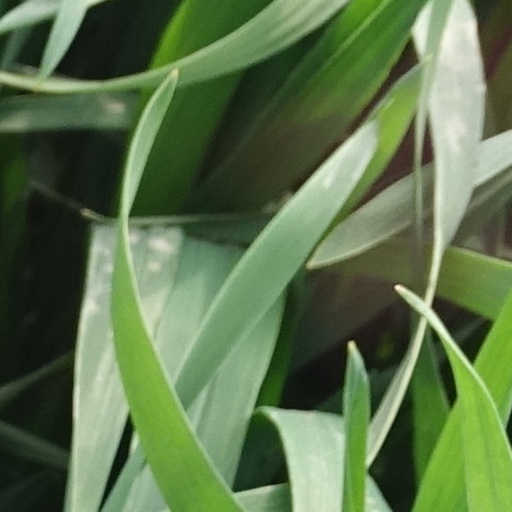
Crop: wheat